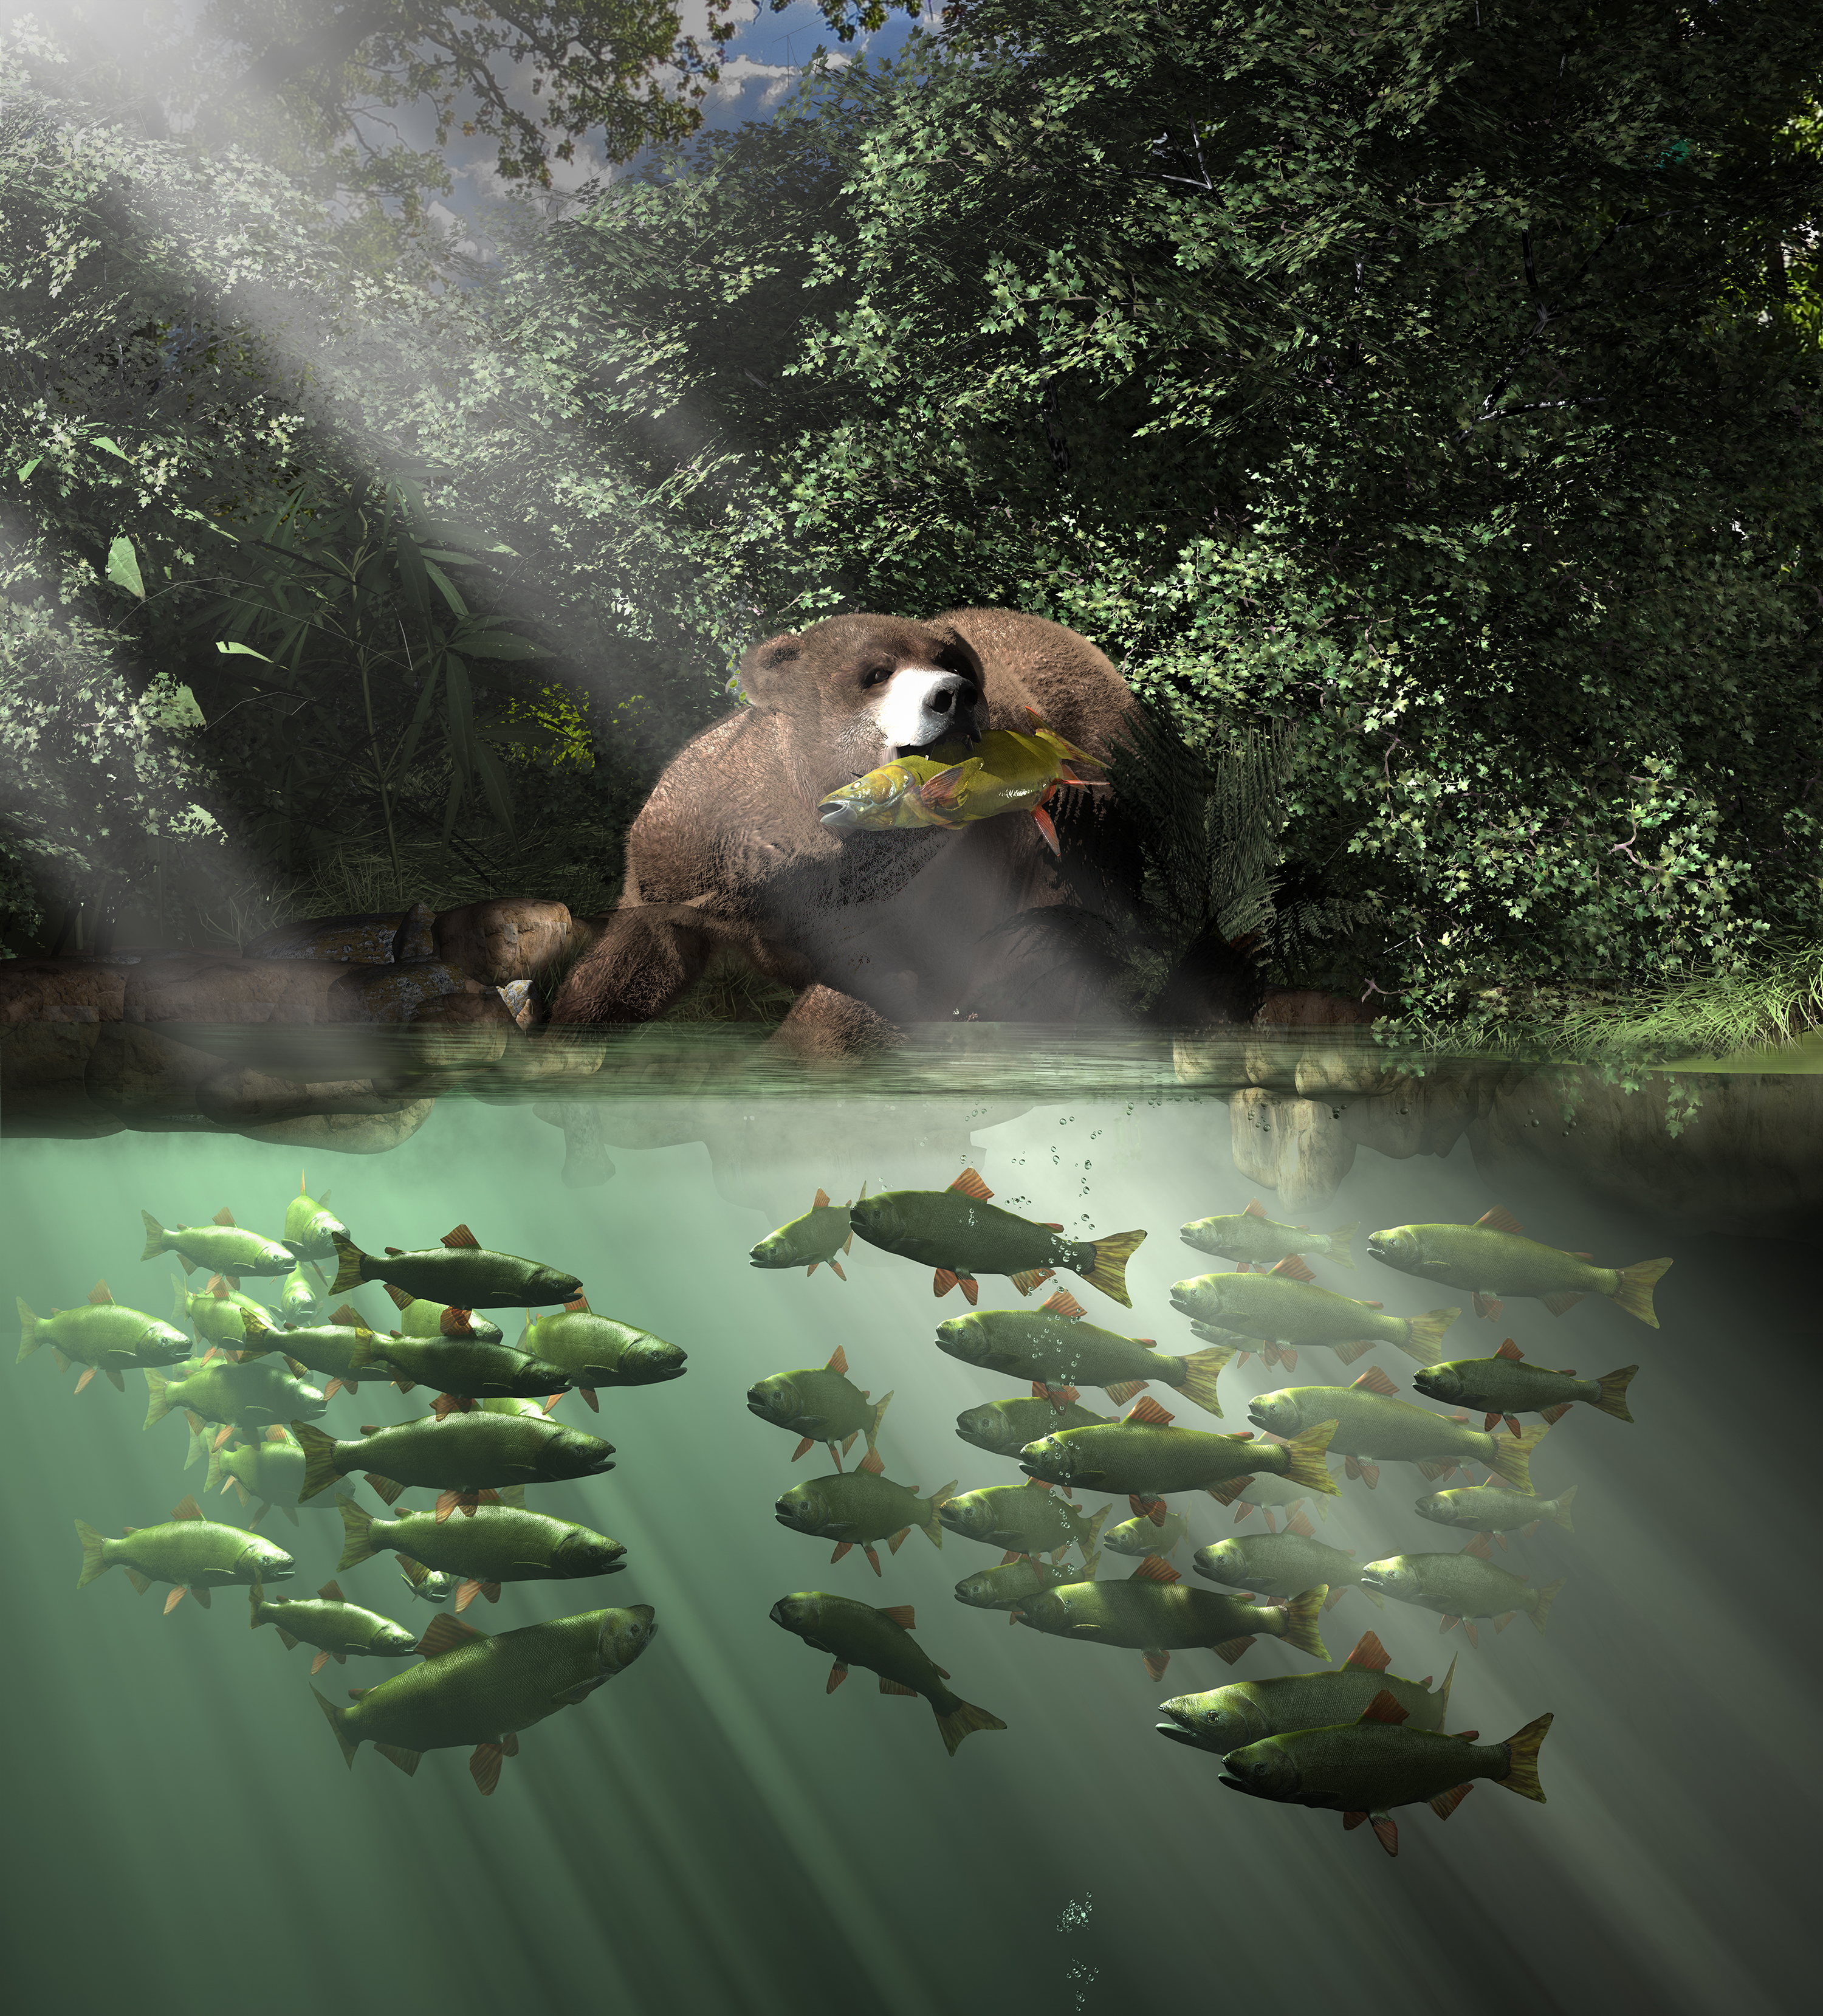
nature, water, reflection, fauna, tree, bird, leaf, water bird, wildlife, river, watercourse, beak, organism, jungle, landscape, bank, pond, plant, water feature, duck